Yannick Kocon

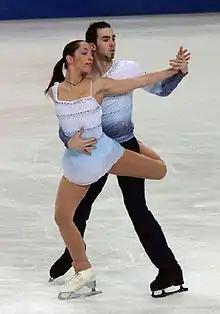
Della Monica and Kocon in 2009.

Yannick Kocon (born 20 August 1986) is a French former pair skater. Competing for Italy with Nicole Della Monica, he won four international medals and the Italian national title twice (2009–10). The pair placed sixth at the 2009 and 2010 European Championships and 12th at the 2010 Winter Olympics.